Weimar courtyard of the muses

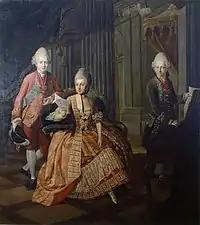
Duchess Anna Amalia of Saxe-Weimar-Eisenach with her sons, around 1773-74

Not until the late 20th century had this idea of a Weimar courtyard of the muses been contested and dismissed as pseudoscientific 19th century legend formation and romanticism. Contemporary sources of the Classical Weimar court never referred to a courtyard of the muses and Duchess Anna Amalia is not known to have at any time discontinued standard court ceremony or contested common class regulations. Her role as pioneer of Weimar Classicism has been challenged by author J. Berger, as he points out that the duchess has given the primacy of the arts not to literature but to music. Berger also exhorts, that she does not qualify as a true patroness of the arts because she refused unconditional promotion of free artists, but treated them as civil servants who were obliged to perform certain tasks.